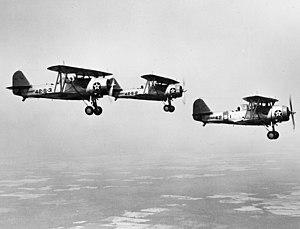
Le 3 septembre 1939, les déclarations de guerre britanniques et françaises à l’Allemagne lancent la seconde bataille de l’Atlantique. Le 4 septembre, le chef des opérations navales des États-Unis met en oeuvre une patrouille aéronavale combinée le long de la côte atlantique des États-Unis et dans les Caraïbes. Le président Franklin D. Roosevelt adopte ensuite la loi de neutralité de novembre 1939, transformant la patrouille navale en patrouille de neutralité.